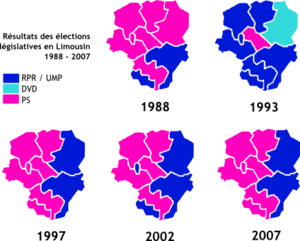
Carte des circonscriptions électorales du Limousin. Évolution selon les élections législatives de 1988 à 2007.
Liste des candidats pour les élections législatives de juin 2007 :
Cet article propose un portrait de l'ancienne région du Limousin à travers ses représentants et traditions politiques. Le Limousin est avant 2016 et son intégration à la région Nouvelle-Aquitaine, l'une des 22 régions métropolitaines en France, composée de trois départements que sont la Corrèze, la Creuse et la Haute-Vienne.
Le Limousin est une ancienne région administrative, issue d'une région historique et culturelle française et qui était composée des trois départements de la Corrèze, de la Creuse et de la Haute-Vienne. Elle est située en totalité dans la partie nord-ouest du Massif central. Ses habitants sont appelés les Limousins. En limousin elle se nomme Lemosin.